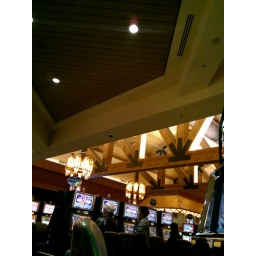
Smiling to eyes in sky (those black domes on the ceiling)